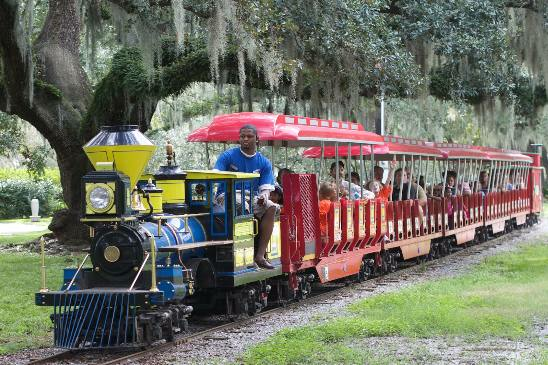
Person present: No